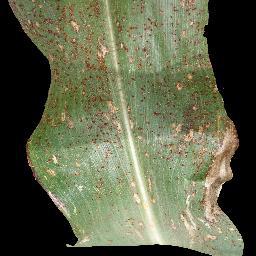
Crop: corn
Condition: (maize)_common_rust